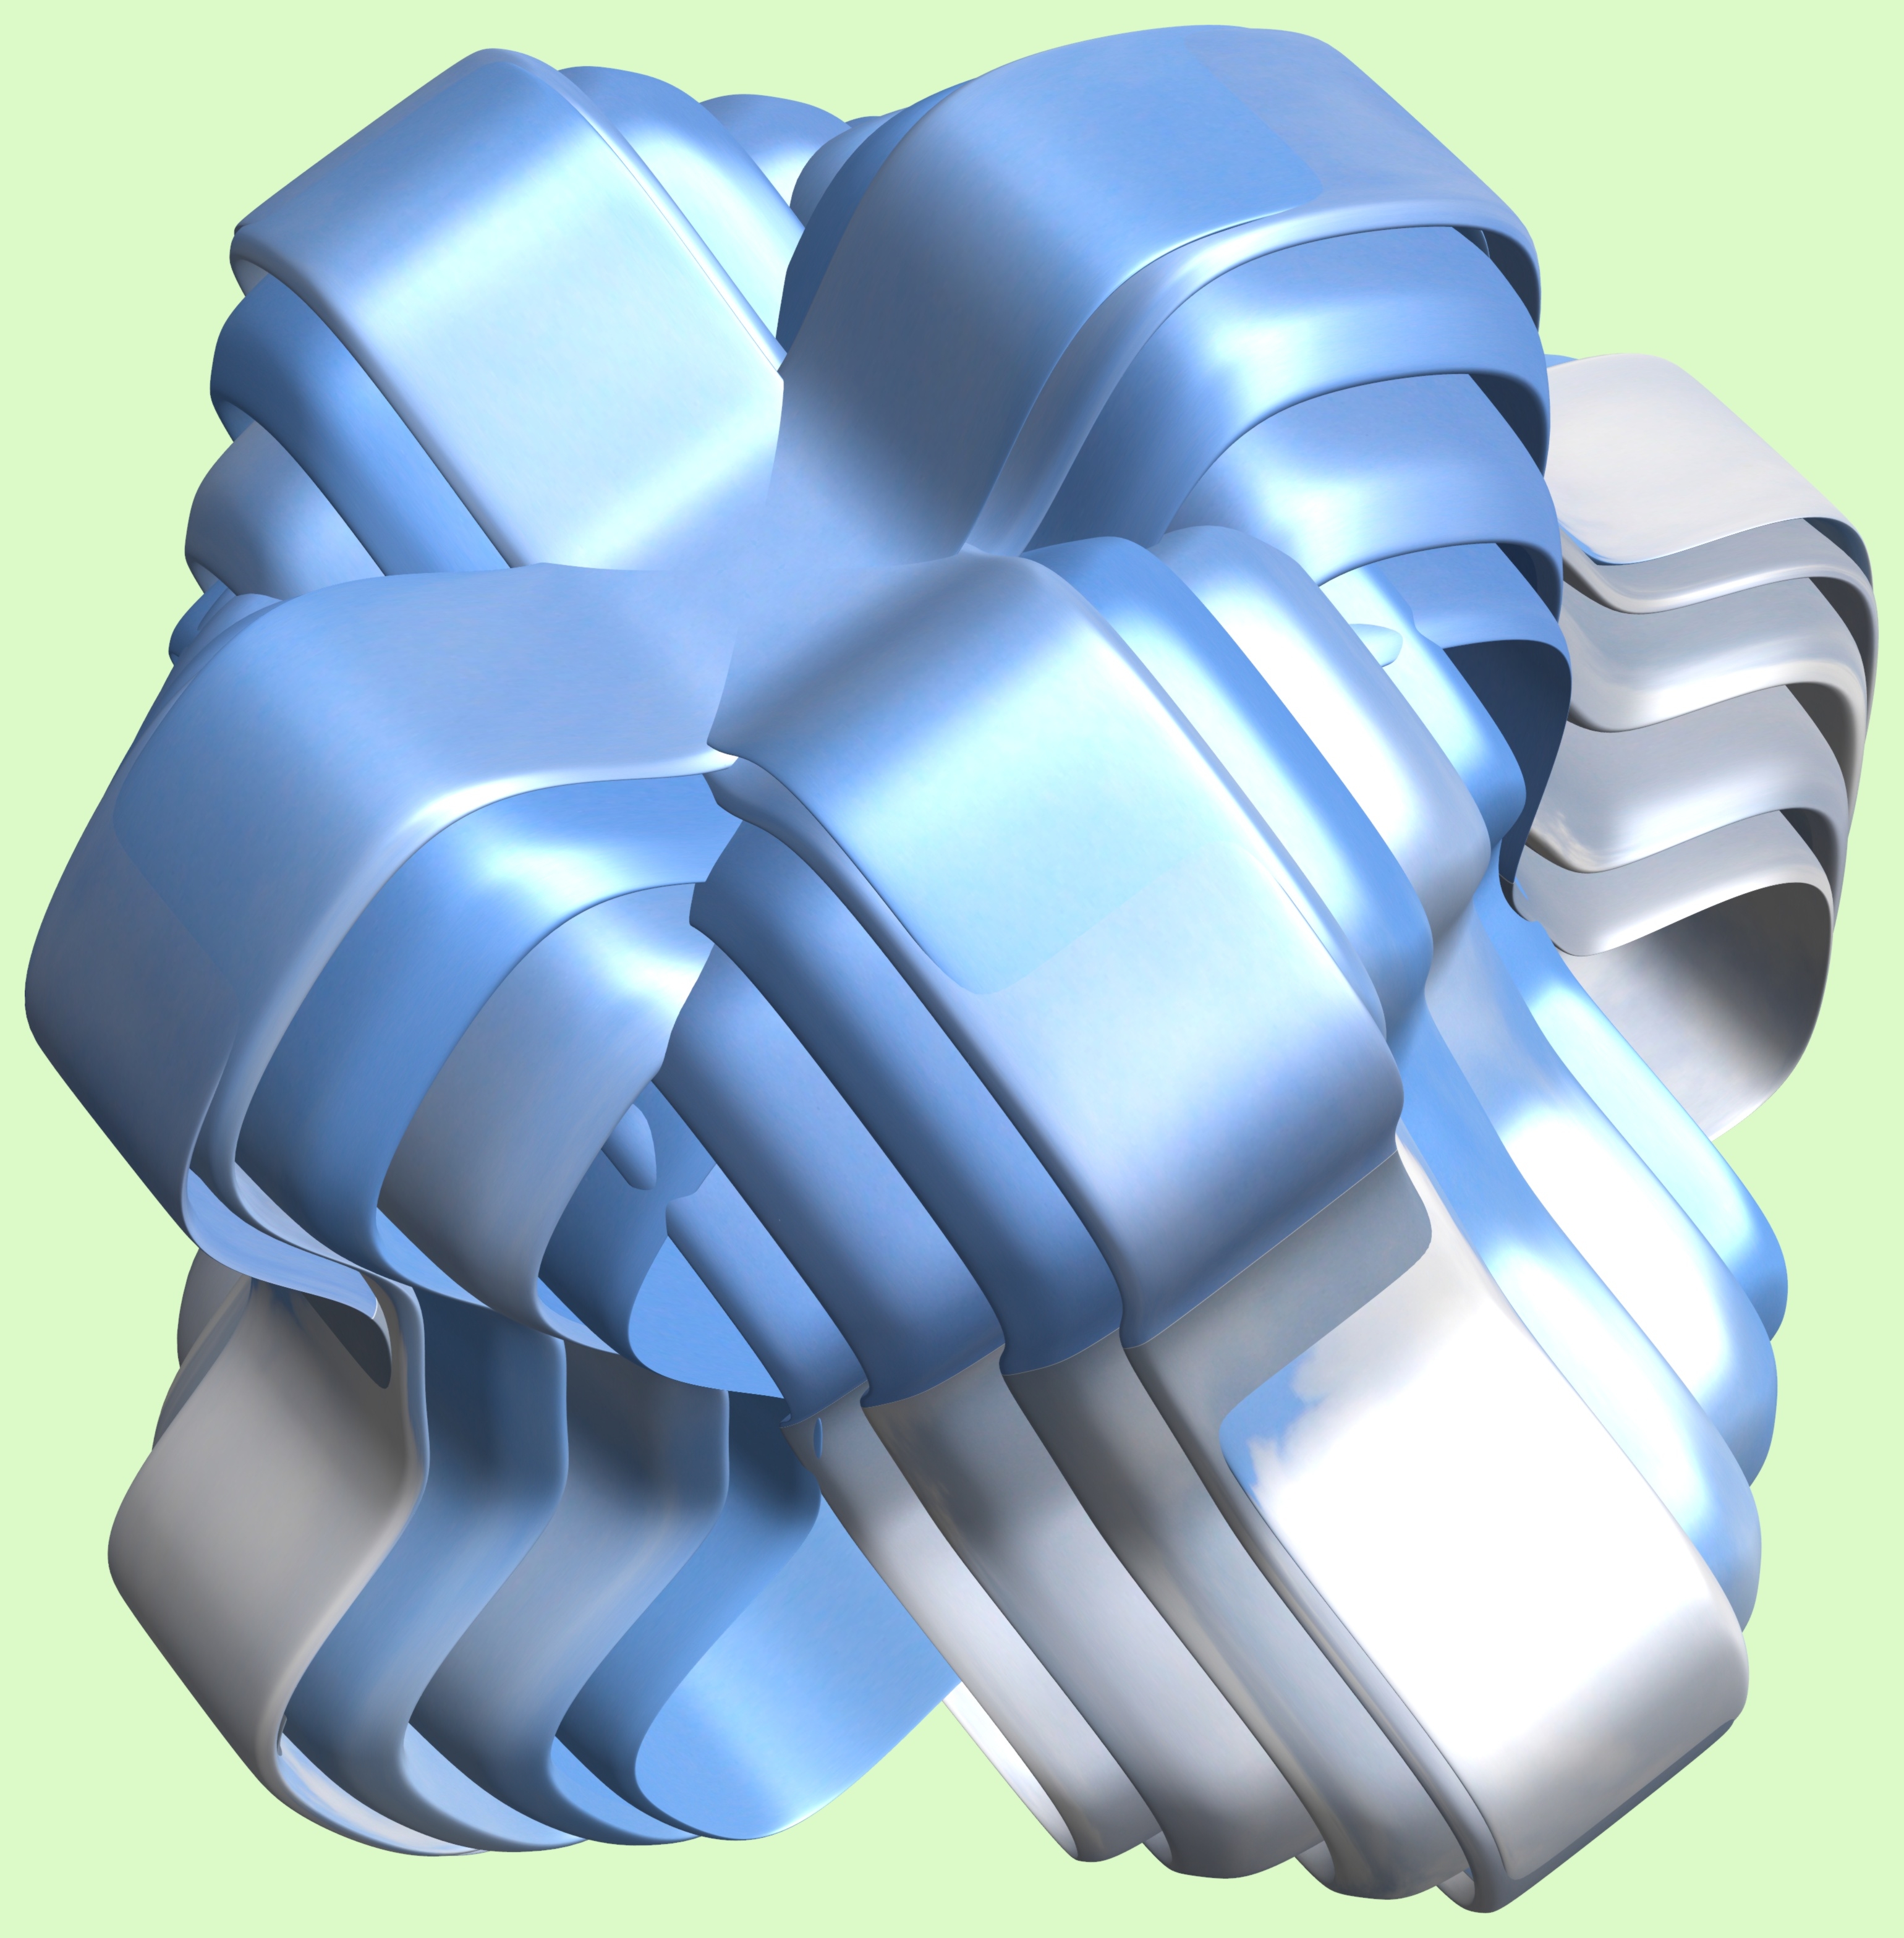
hand, structure, wheel, texture, pattern, arm, human body, cool image, illustration, design, symmetry, ball, 3d, graphic, organ, torus, mathematica, cg, parametricplot3d, code, program, algorithm, mapping